Ma'alot-Tarshiha

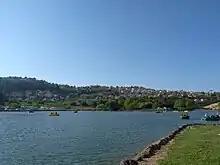
Monfort Lake, Ma'alot

Victor Guérin, after his 1875 visit, wrote that the principal mosque in Tarshiha had been built by Abdullah Pasha, (the Governor of Acre at the time.) He further noted that it was "preceded by a court, then by a porch; surmounted by a cupola, above which springs an elegant minaret." Andrew Petersen, who inspected the mosque in 1993, noted that it was built in "classical Ottoman style with four main elements: a courtyard, an arcade, a domed prayer hall, and a minaret."